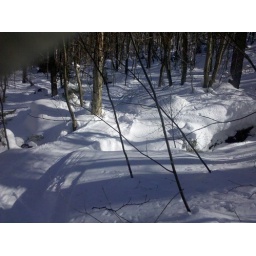
lost in the woods on a mountain bike trail